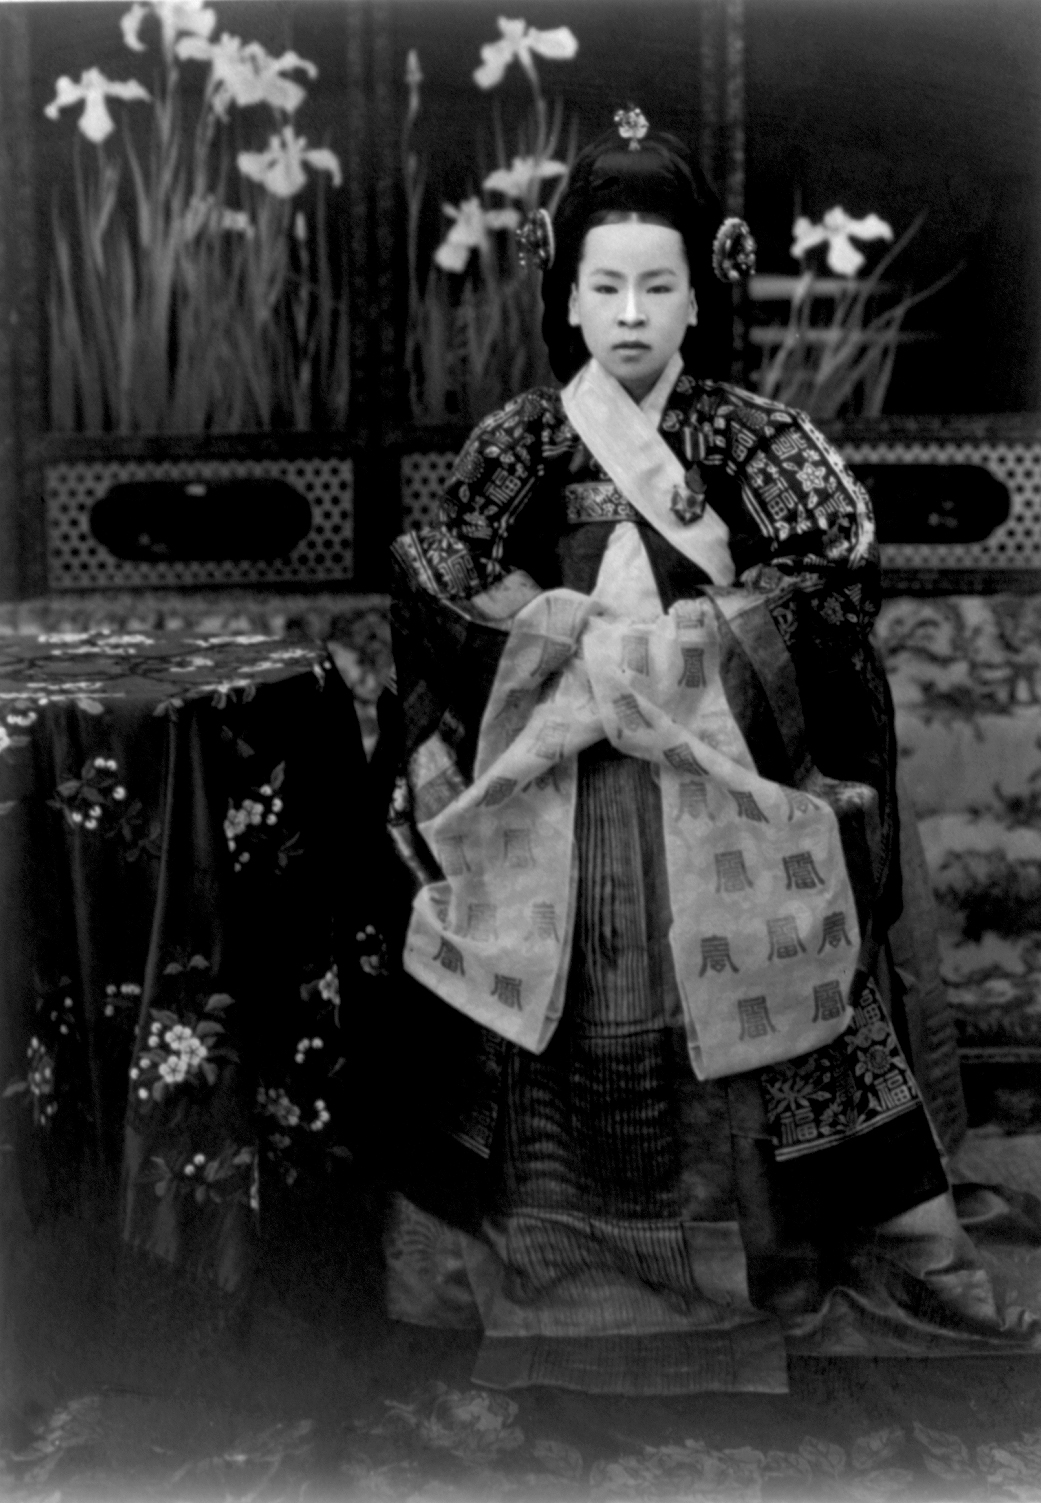
จักรพรรดินีซุนจ็อง

| image = Empress Sunmyeong.jpg
| caption = จักรพรรดินีซุนจ็องใน พ.ศ. 2452
| birth_place = โซล|ฮันยัง อาณาจักรโชซ็อน
| birth_style = พระราชสมภพ
| death_place = พระราชวังชังด็อก โซล ประเทศเกาหลีใต้
| title = พระอัครมเหสี
| father = ยุน แท็ก-ย็อง
| mother = คุณนายคย็องฮึง
| spouse = จักรพรรดิซุนจง
| spouse-type = พระราชสวามี
| dynasty = ราชวงศ์โชซ็อน|โชซ็อน (อภิเษกสมรส)
| religion = พุทธ (เดิมขงจื๊อใหม่)
จักรพรรดินีซุนจ็อง (; 20 สิงหาคม พ.ศ. 2437 – 3 กุมภาพันธ์ พ.ศ. 2509) พระนามเดิม ยุน ชึง-ซุน (, ) เป็นพระอัครมเหสีในจักรพรรดิซุนจง จักรพรรดิพระองค์สุดท้ายของราชวงศ์โชซ็อนแห่งเกาหลี
== พระราชประวัติ ==
ไฟล์:Queen Yun about 1930.jpg|thumb|200px|left|จักรพรรดินีซุนจ็องราวปี พ.ศ. 2473
=== พระชนม์ชีพช่วงต้น ===
จักรพรรดินีซุนจ็องมีพระนามเดิมว่า ยุน ชึง-ซุน พระราชสมภพในโซล|ฮันยัง เป็นธิดาของมาร์ควิสยุน แท็ก-ย็อง (, ) ขุนนางแห่งแฮพย็อง ทั้งนี้พระองค์เป็นญาติชั้นที่เก้ากับยุน โบ-ซ็อน ประธานาธิบดีคนที่สองของประเทศเกาหลีใต้
พระสนมยุนแห่งแฮพย็องได้เข้ารับราชการเป็นฝ่ายในของจักรพรรดิซุนจง|มกุฎราชกุมารช็อกในนาม "พระสนมยุนแห่งแฮพย็อง" ตั้งแต่มีพระชันษาเพียง 10 ปี แต่หลังการสวรรคตของจักรพรรดินีซุนมย็อง|พระสนมมินแห่งยอฮึงพระชายาพระองค์แรก พระสนมยุนจึงขึ้นเป็นพระชายาเอกแทนที่ และเมื่อมกุฎราชกุมารช็อกเสวยราชย์เป็นจักรพรรดิซุนจงหลังจักรพรรดิโคจงสละราชสมบัติ จึงสถาปนาพระสนมยุนขึ้นเป็นจักรพรรดินีเมื่อวันที่ 20 กรกฎาคม พ.ศ. 2450 แต่ไม่มีพระราชโอรส-ธิดาด้วยกัน และหลังจากดำรงพระอิสริยยศได้ไม่นาน พระองค์และพระราชสวามีก็ถูกรัฐบาลญี่ปุ่นลดพระอิสริยยศอันสืบเนื่องมาจากสนธิสัญญาผนวกดินแดนญี่ปุ่น-เกาหลี จึงมีพระอิสริยยศเป็น "พระราชินีอีแห่งเกาหลี" (แต่ไม่เป็นที่ทราบในเกาหลี) และตกเป็นส่วนหนึ่งของจักรวรรดิญี่ปุ่น
จักรพรรดินีซุนจ็องทรงตกพุ่มหม้าย หลังจักรพรรดิซุนจงพระราชสวามีเสด็จสวรรคตเมื่อวันที่ 24 เมษายน พ.ศ. 2469 ซึ่งเป็นไปได้ว่าถูกลอบปลงพระชนม์ด้วยยาพิษ
=== สงครามเกาหลี ===
ในช่วงสงครามเกาหลี พระองค์ประทับอยู่ในพระราชวังชังด็อกที่ถูกกองกำลังของเกาหลีเหนือครอบครอง โดยมีทหารเกาหลีเหนือบุกเข้ามาในพระราชฐานพระองค์จึงบริภาษและทรงขับไล่ทหารเหล่านั้นออกไป หลังจากนั้นพระองค์จึงเสด็จไปประทับในพระราชวังอุนฮย็อน ทว่าเมื่อสถานการณ์เริ่มเลวร้ายลง พระองค์จึงเสด็จพระราชดำเนินไปเมืองปูซานกับพระราชวงศ์พระองค์อื่น ๆ อันรวมไปถึงเจ้าหญิงฮี พระชายาในเจ้าชายวันฮึง ในหนังสือ "The World is One" พระนิพนธ์ของอี พัง-จา|เจ้าหญิงพังจาระบุว่าจักรพรรดินีซุนจ็องพระราชดำเนินด้วยพระบาทไปจนถึงปูซาน
=== หลังสิ้นสงคราม ===
หลังสิ้นสงครามเกาหลี เกาหลีใต้มีการปกครองด้วยระบอบสาธารณรัฐ โดยมีอี ซึง-มันเป็นประธานาธิบดีคนแรกและเขาไม่ชอบระบอบราชวงศ์ อดีตจักรพรรดินีซุนจ็องมิได้รับอนุญาตให้เสด็จกลับไปประทับที่พระราชวังชังด็อก แต่ถูกจัดให้ประทับอยู่ในพระตำหนักซูอินในช็องนึงอย่างอัตคัตคับแคบและไม่สมพระเกียรติ หลังเปลี่ยนรัฐบาลในปี พ.ศ. 2504 พระองค์ได้รับอนุญาตให้กลับไปประทับ ณ พระตำหนักนักซ็อนในพระราชวังชังด็อกพร้อมกับเหล่านางสนองพระโอษฐ์คือพัก ชัง-บก, คิม มย็อง-กิล, ซ็อง อก-ย็อม และพนักงานอีกห้าคน
ในปัจฉิมวัยพระองค์เปลี่ยนไปนับถือศาสนาพุทธ จักรพรรดินีซุนจ็องเสด็จสวรรคตเมื่อวันที่ 3 กุมภาพันธ์ พ.ศ. 2509 ด้วยพระหทัยพิการขณะพระชนมายุ 71 พรรษา ณ พระตำหนักนักซ็อน พระราชวังชังด็อกหลังกลับไปประทับเพียงห้าปี พิธีปลงพระบรมศพเป็นรัฐพิธีทางพุทธศาสนา พระบรมศพถูกบรรจุเคียงข้างกับพระบรมศพของจักรพรรดิซุนจงพระราชสวามี
== อ้างอิง ==
หมวดหมู่:ชาวโชซ็อน
หมวดหมู่:ราชวงศ์โชซ็อน
หมวดหมู่:พุทธศาสนิกชนชาวเกาหลีใต้
หมวดหมู่:บุคคลที่เปลี่ยนไปนับถือศาสนาพุทธ
หมวดหมู่:จักรพรรดินีเกาหลี
หมวดหมู่:มกุฎราชกุมารีแห่งเกาหลี